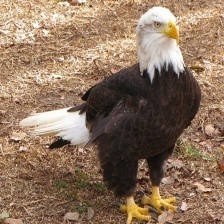
Species: BALD EAGLE
Scientific name: HALIAEETUS LEUCOCEPHALUS